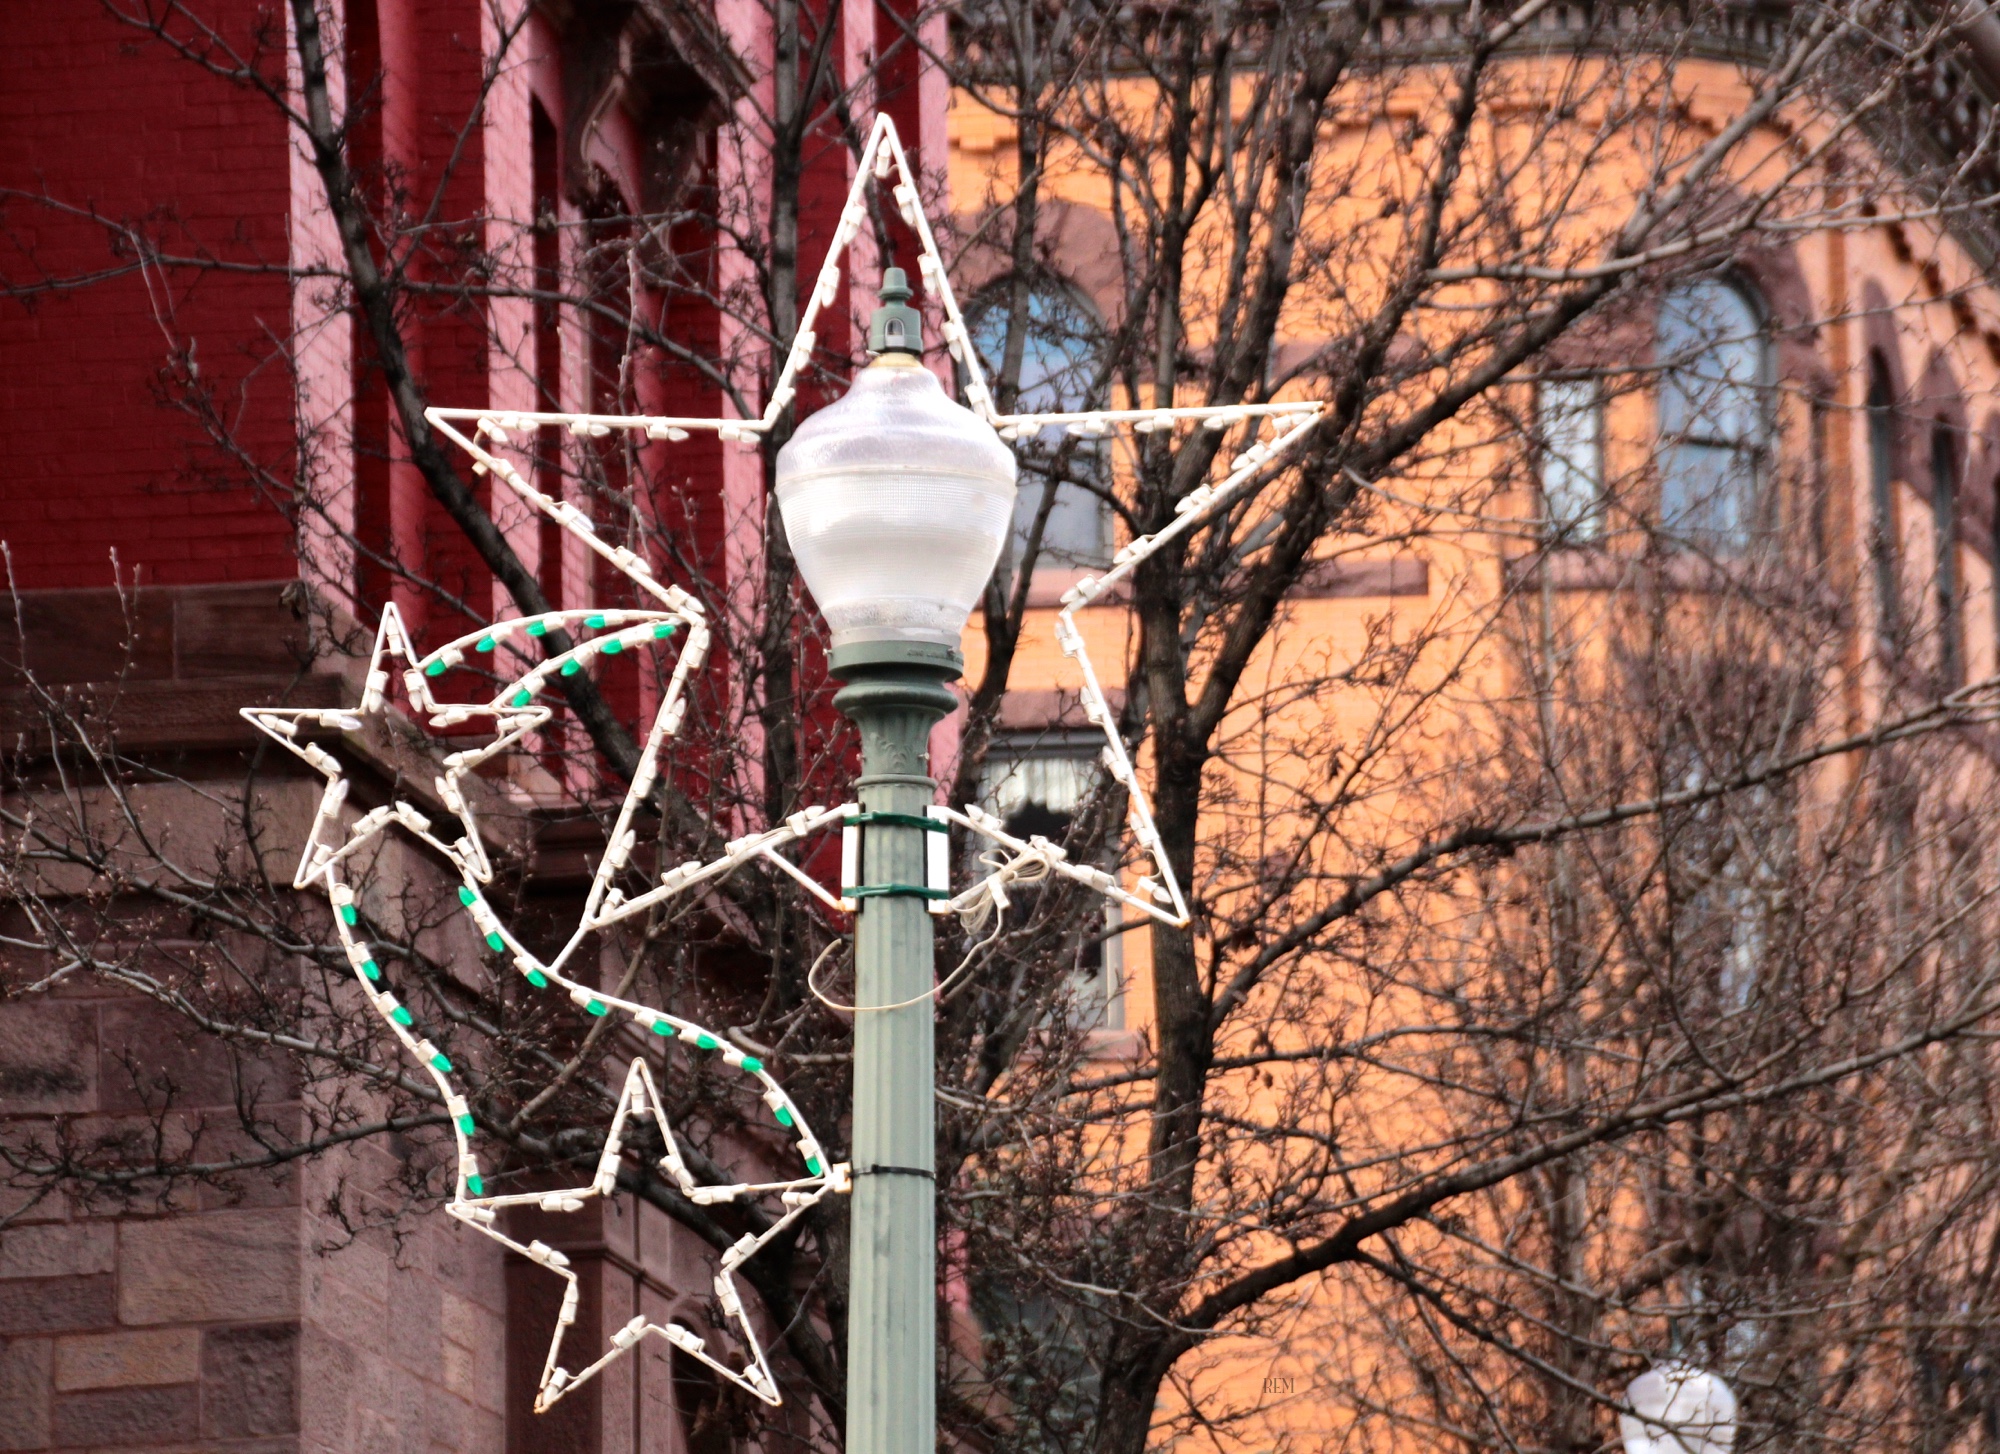
tree, branch, winter, spring, color, season, art, 52in2016, urban area, woody plant